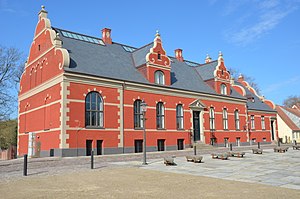
Fredede bygninger i Esbjerg Kommune
Denne liste over fredede bygninger i Esbjerg Kommune viser alle fredede bygninger i Esbjerg Kommune, bortset fra kirker. Listen bygger på data fra Kulturarvsstyrelsen.